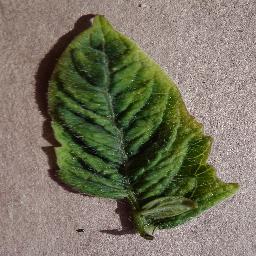
Label: Tomato___Tomato_Yellow_Leaf_Curl_Virus